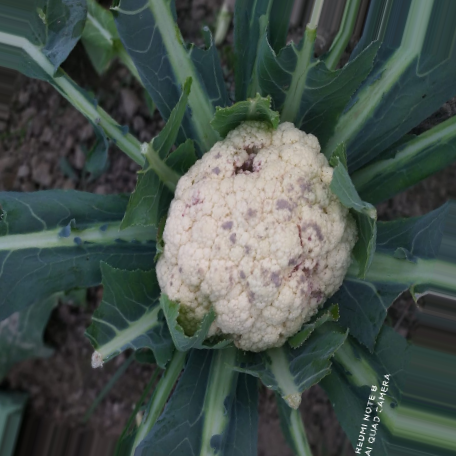
Label: Bacterial spot rot